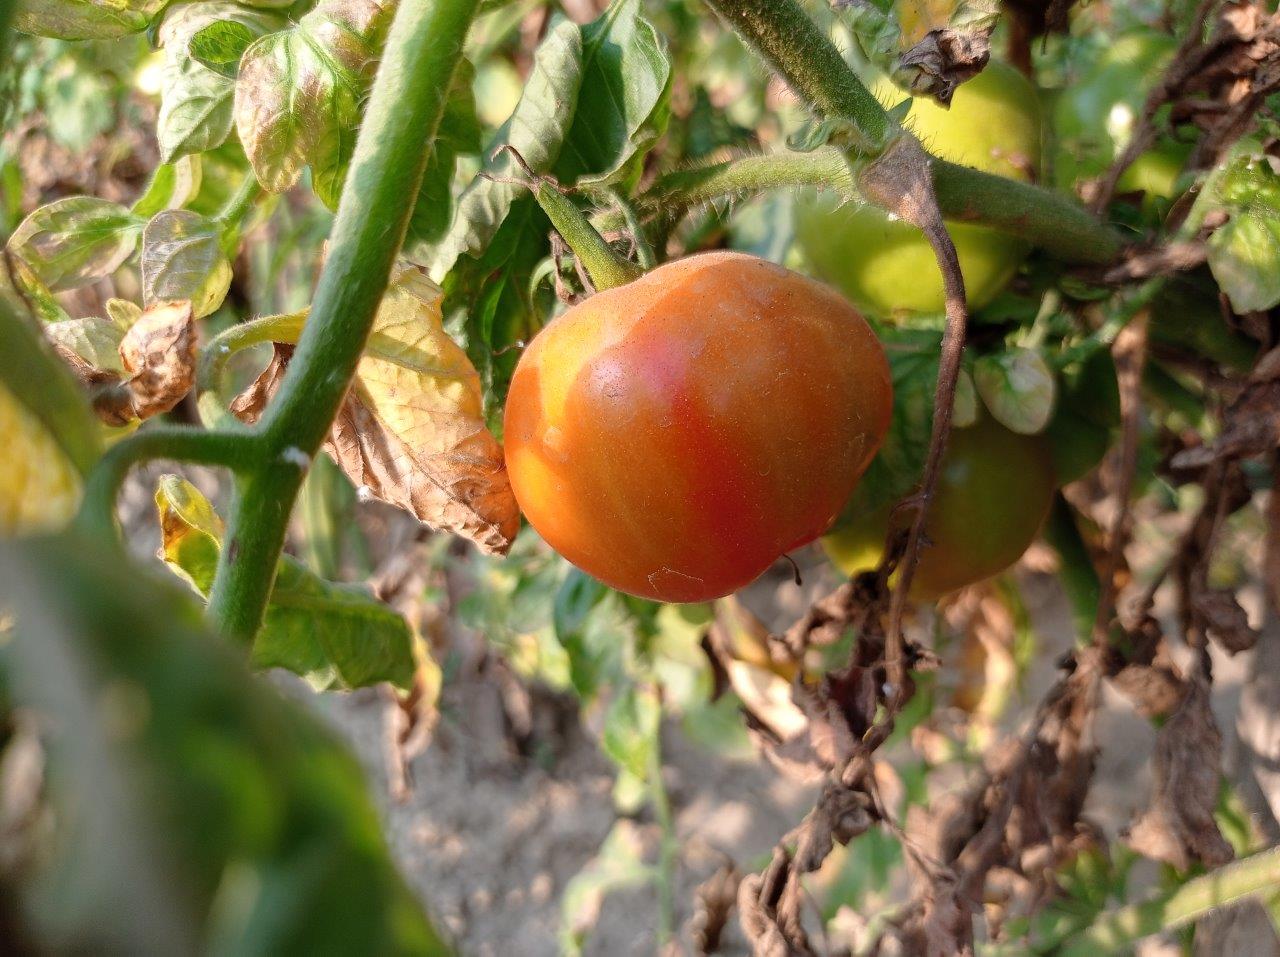
Maturity: Mature